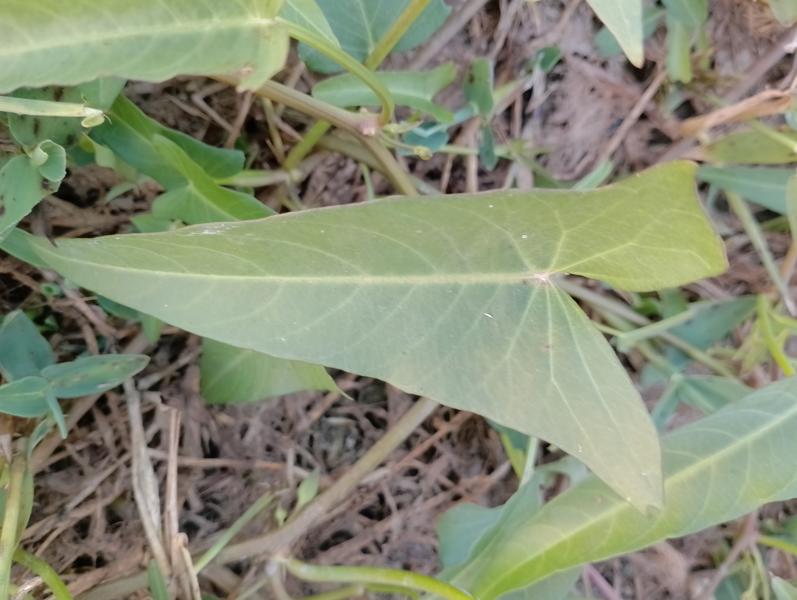
Weed species: Ipomoea aquatic